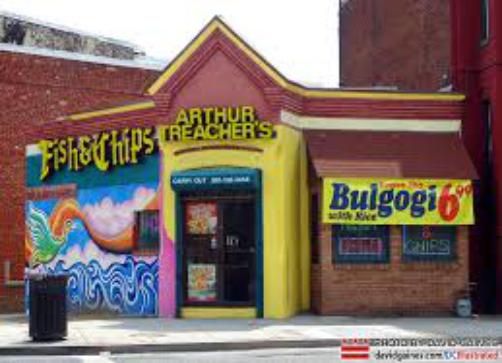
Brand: Arthur Treacher's Fish & Chips
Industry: Food